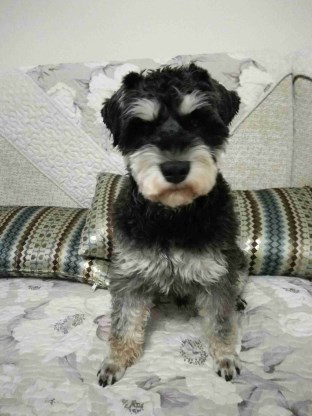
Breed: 2342-n000102-miniature_schnauzer